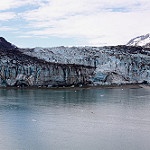
Scene: Outdoor